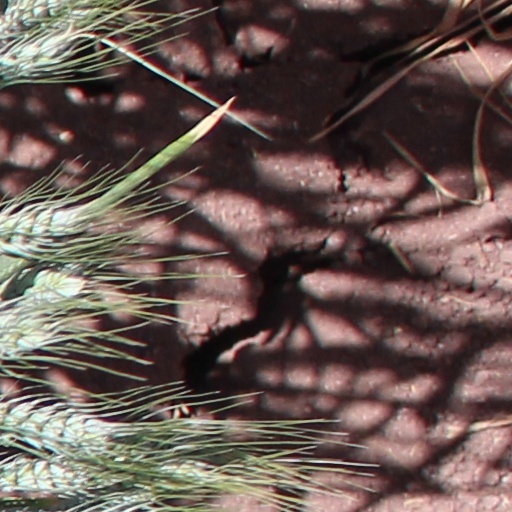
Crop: wheat